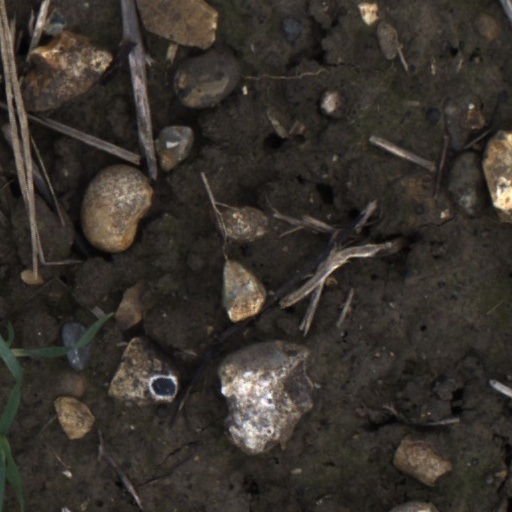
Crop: wheat